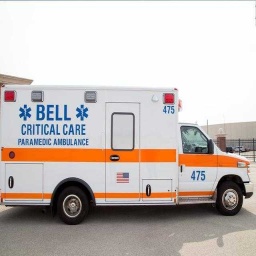
Label: ambulance